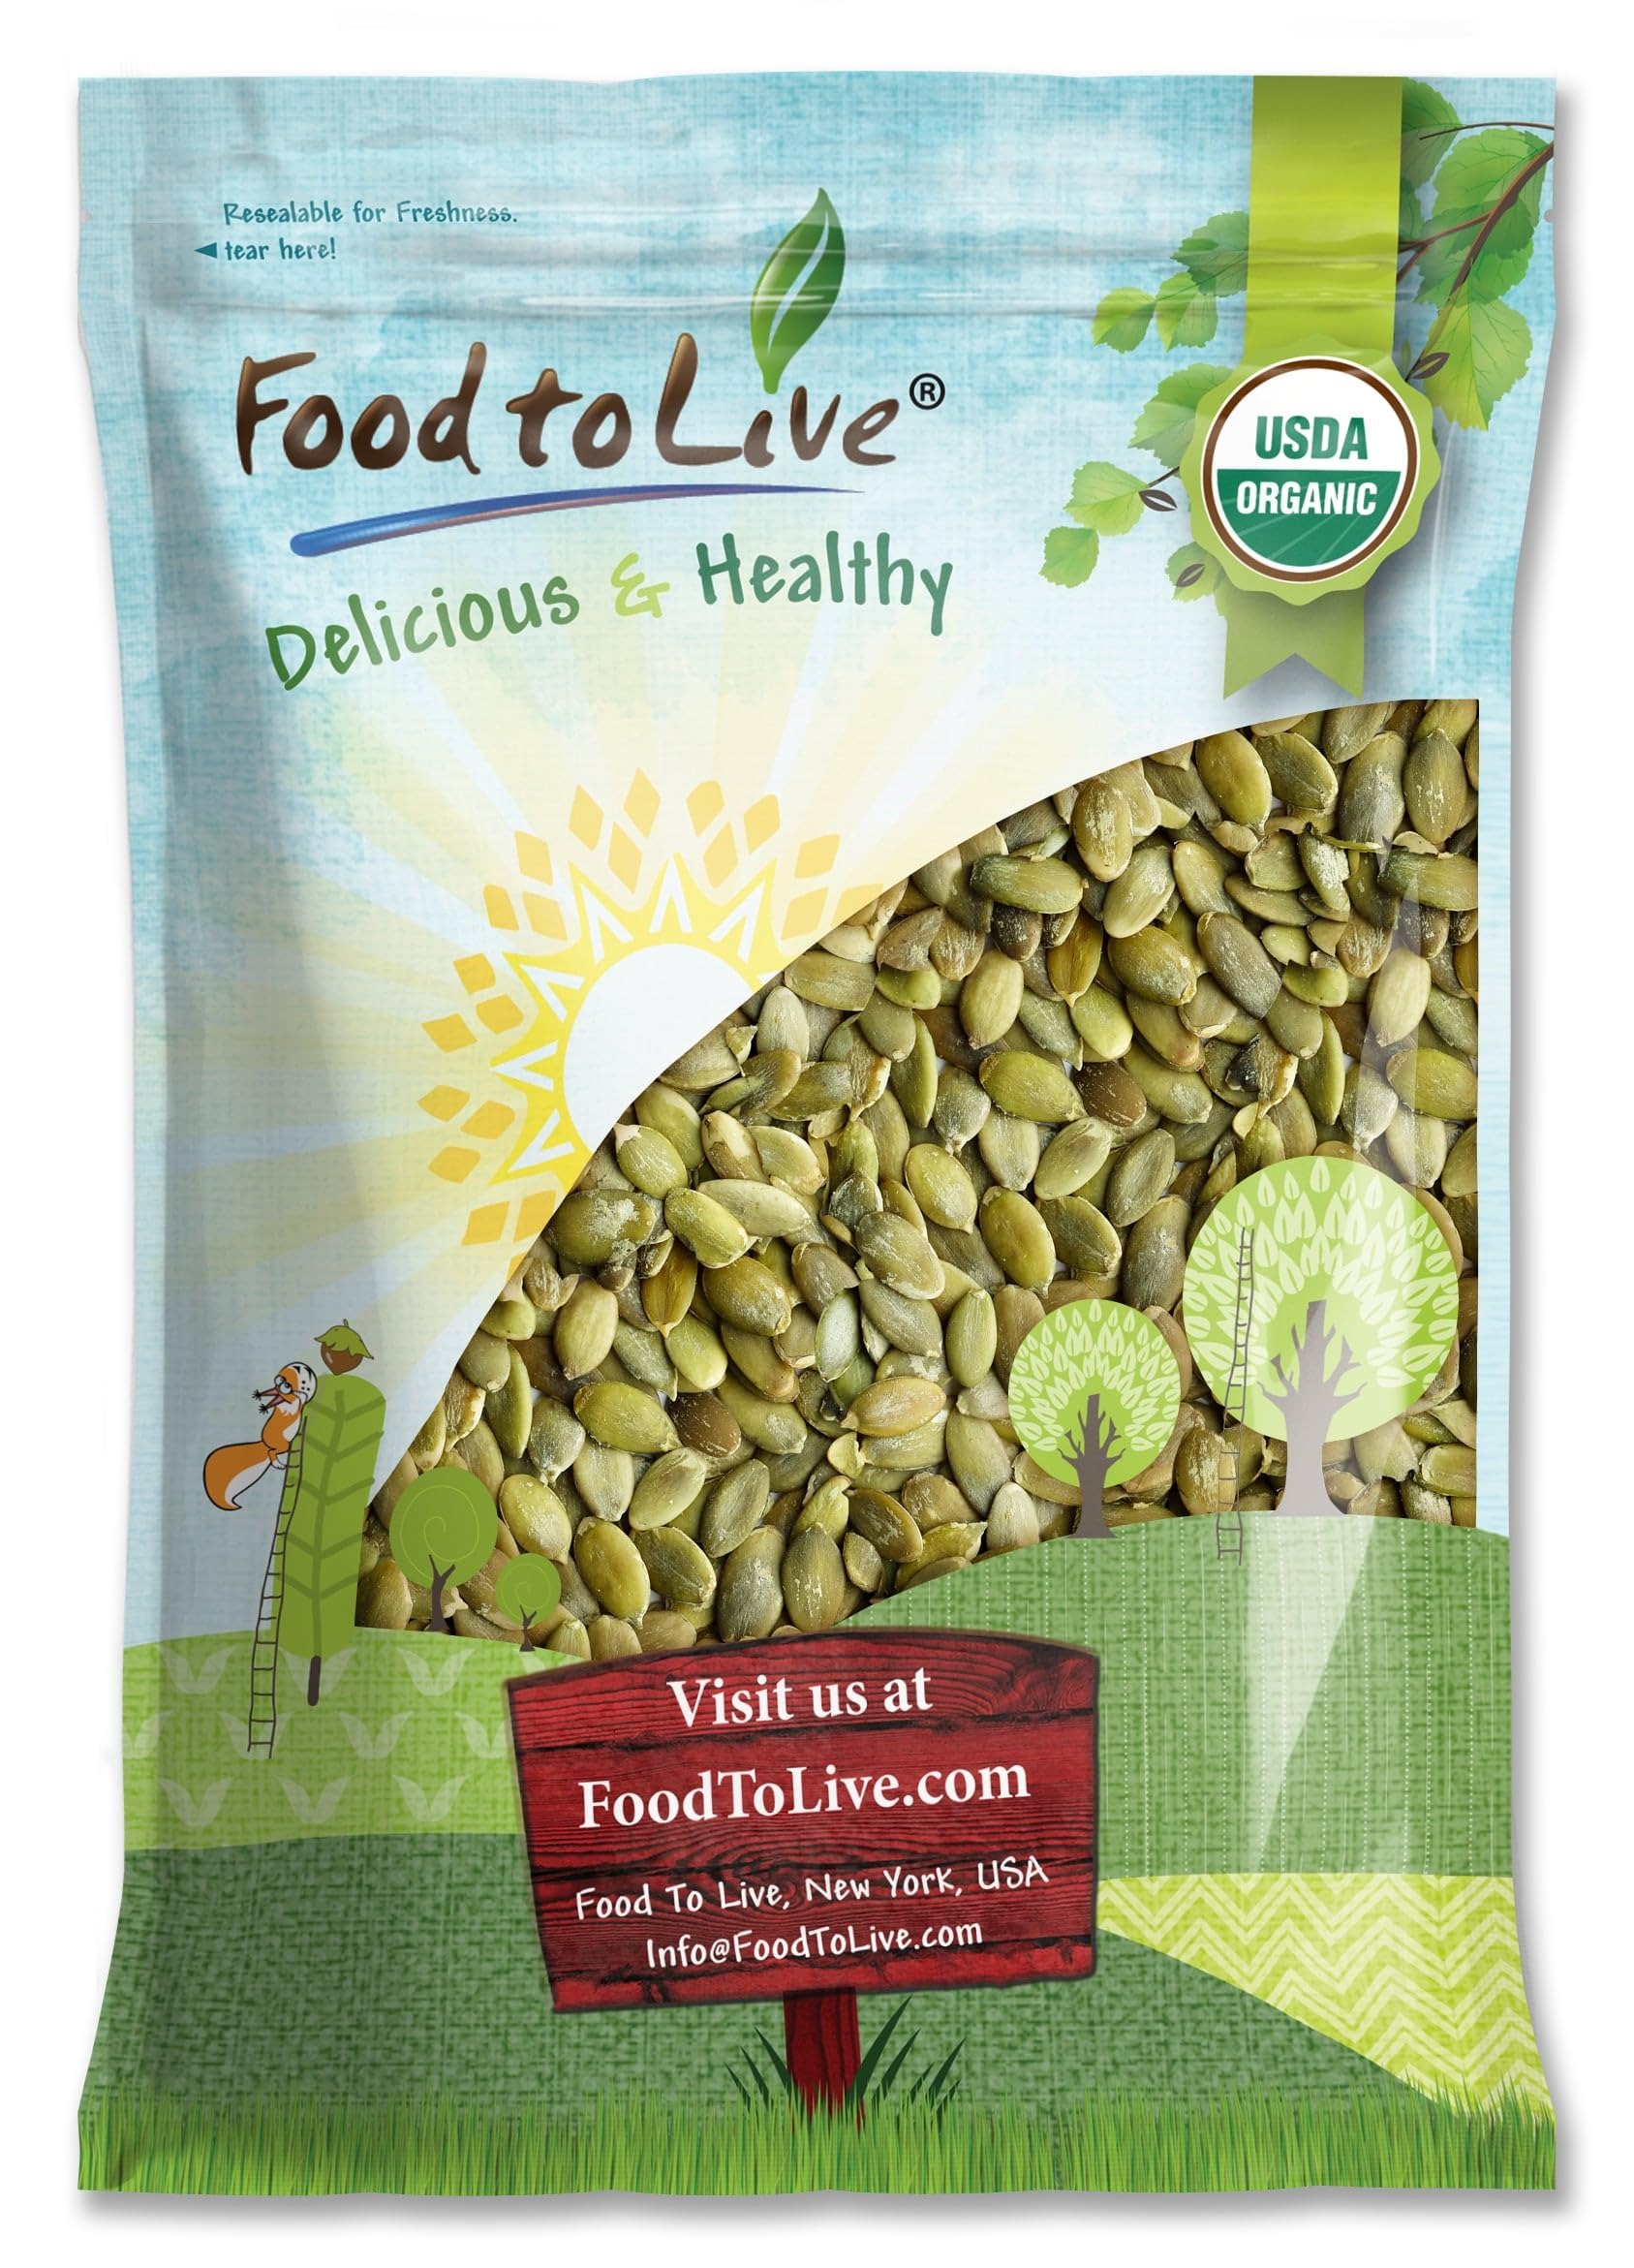
Item Name: Food to Live Organic Sprouted Pumpkin Seeds with Himalayan Salt, 8 Pounds – Non-GMO, Lightly Salted, Raw, Keto & Paleo Friendly, Vegan, Bulk. Highly Nutritious. Great for Snacking, Salads, and Soups
Bullet Point 1: ✔️ ORGANIC, NON-GMO, VEGAN AND KOSHER: Sprouted Pumpkin Seeds with Himalayan Salt by Food to Live are Organic, Non-GMO, Kosher, 100% Raw, and Vegan. This is a 2-ingredient product that contains no additives.
Bullet Point 2: ✔️ LIGHTLY SALTED RAW SPROUTED PEPITAS: Unlike regular Pumpkin Seeds, these seeds were soaked in water until the germination process began and dried right after. This is done to boost their nutritional value and improve their taste.
Bullet Point 3: ✔️ HIGHLY NUTRITIOUS, SOURCE OF PROTEIN: Organic Sprouted Pumpkin Seeds are a powerhouse of nutrients. They are packed with plant protein, dietary fiber, antioxidants, and essential minerals including Magnesium, Calcium, Copper, Phosphorus, Zinc, and Iron.
Bullet Point 4: ✔️ PERFECT SNACK AND MORE: Snack on these Salted Pepitas at work, during a hike, on a plane, or during a movie night instead of high-fat potato chips. Besides, you can sprinkle them over salads, avocado toasts, omelets, and granola, or use for baked goodies like breads, muffins, tarts, and cookies.
Bullet Point 5: ✔️ KETO & PALEO DIETS FRIENDLY: The Nutritional Profile of Organic Sprouted Pumpkin Seeds with Himalayan Salt makes them suitable for Keto and Paleo diets.
Product Description: Are you in search of a crunchy and savory snack that will be not only nutritious but also delicious? You’ve come to the right place. Our customers have long favored our Organic Sprouted Pumpkin Seeds, and now we are pleased to introduce a salted version as well. Food to Live’s Organic Sprouted Pumpkin Seeds with Himalayan Salt are Non-GMO, Raw, Kosher, and suitable for vegans. <br><br> What’s the difference between Regular and Sprouted Pumpkin Seeds?<br><br> In contrast to regular Pumpkin Seeds, these seeds have been steeped in water until the germination process began. Following the first step, Pepitas are then carefully dried and sprinkled with just the right amount - mineral-rich Himalayan Pink Salt. Organic Sprouted Pumpkin Seeds have an enhanced taste and an impressive nutritional value.<br><br> Versatile Uses of Organic Raw Sprouted Pumpkin Seeds with Salt<br><br> Sprouted Organic Pumpkin Seeds with Himalayan Salt have a crispy texture and a savory, kind of nutty flavor. Organic Salted Pumpkin Seeds are a perfect choice if you are looking for a wholesome snack to keep you energized throughout the day. Further, they make a fantastic substitute for high-sodium potato chips or crackers. Take Pumpkin Seeds with you on the plane, a hike, a picnic, to work, or a road trip. Nevertheless, Organic Sprouted Pepitas with Pink Salt are much more than just a snack. They are an amazing topper for salads, fried eggs, breakfast toasts, oatmeal, or granola. Besides, Lightly Salted Organic Pepitas are a wonderful pastry ingredient. Use them when baking nutritious breads, cookies, energy bars, pies, and cakes.<br><br> Nutritional Profile<br><br> Organic Pumpkin Seeds Raw are a powerhouse of numerous nutrients. To begin with, they are a fantastic source of plant protein which is why Pepitas are so popular among Vegans. Second, these seeds contain a good amount of fiber and a bunch of essential minerals including Magnesium, Calcium, Copper, Phosphorus, Zinc and Iron.
Value: 128.0
Unit: Ounce

Price: 92.72